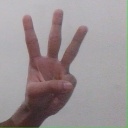
अक्षर: व